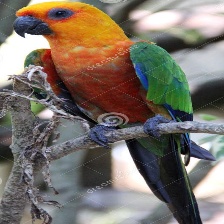
Species: JANDAYA PARAKEET
Scientific name: ARATINGA JANDAYA